Monongalia Arts Center

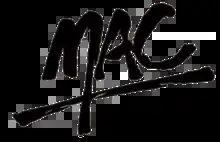
Logo for the Monongalia Arts Center.

The Robert M. Davis Gallery is MAC's second-floor gallery. This gallery was created out of a grass roots effort in 2004 as means to showcase emerging artists and cutting edge art forms. In 2007 and 2008 the Davis Gallery experiences several significant upgrades and was doubled in size due to a grant from the Hazel Ruby McQuain Charitable Trust and community volunteer efforts. The Robert M. Davis Gallery uses a gallery track hanging system and covers over of the second level.